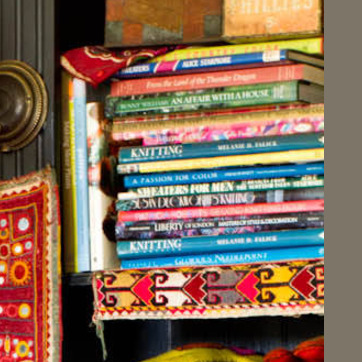
Material: paper